Wollemi National Park

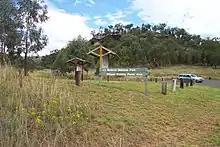
Phipps Cutting Picnic Area on the Bylong Valley Way is an entry point for hiking

Ganguddy Campground is a campsite located on the Cudgegong River in the park. The local Wiradjuri Aboriginal people know the area as Ganguddy, the alternative name is Dunns Swamp. National Parks and Wildlife Service, New South Wales manages the location.